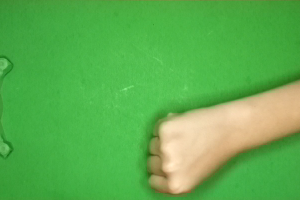
Label: rock